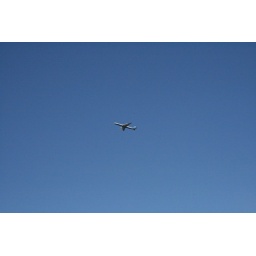
We sit out on the deck and watch the planes in the blue sky